La Baie

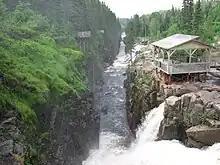
A canyon on the Mars River in the "Centre plein-air Bec-Scie"

Every winter, the ice on Ha! Ha! Bay becomes thick enough to support cabins and vehicles for ice fishing. At the height of the season, there are about 1,000 cabins mainly located around Grande-Baie, Les Battures, and L'Anse-à-Benjamin. Rockfish, lake smelt, ogac, Atlantic cod, and black turbot are fished there.